12th Mechanised Division (Poland)

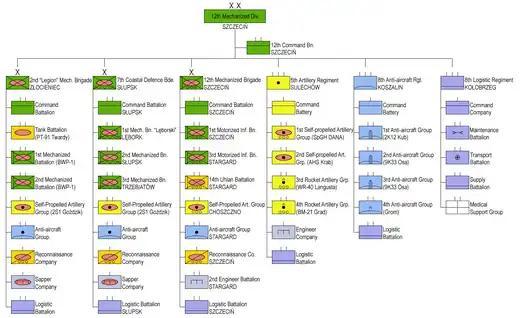
12th Mechanised Division Organisation (click image to enlarge)

The division is part of the NATO-aligned Multinational Corps North East.